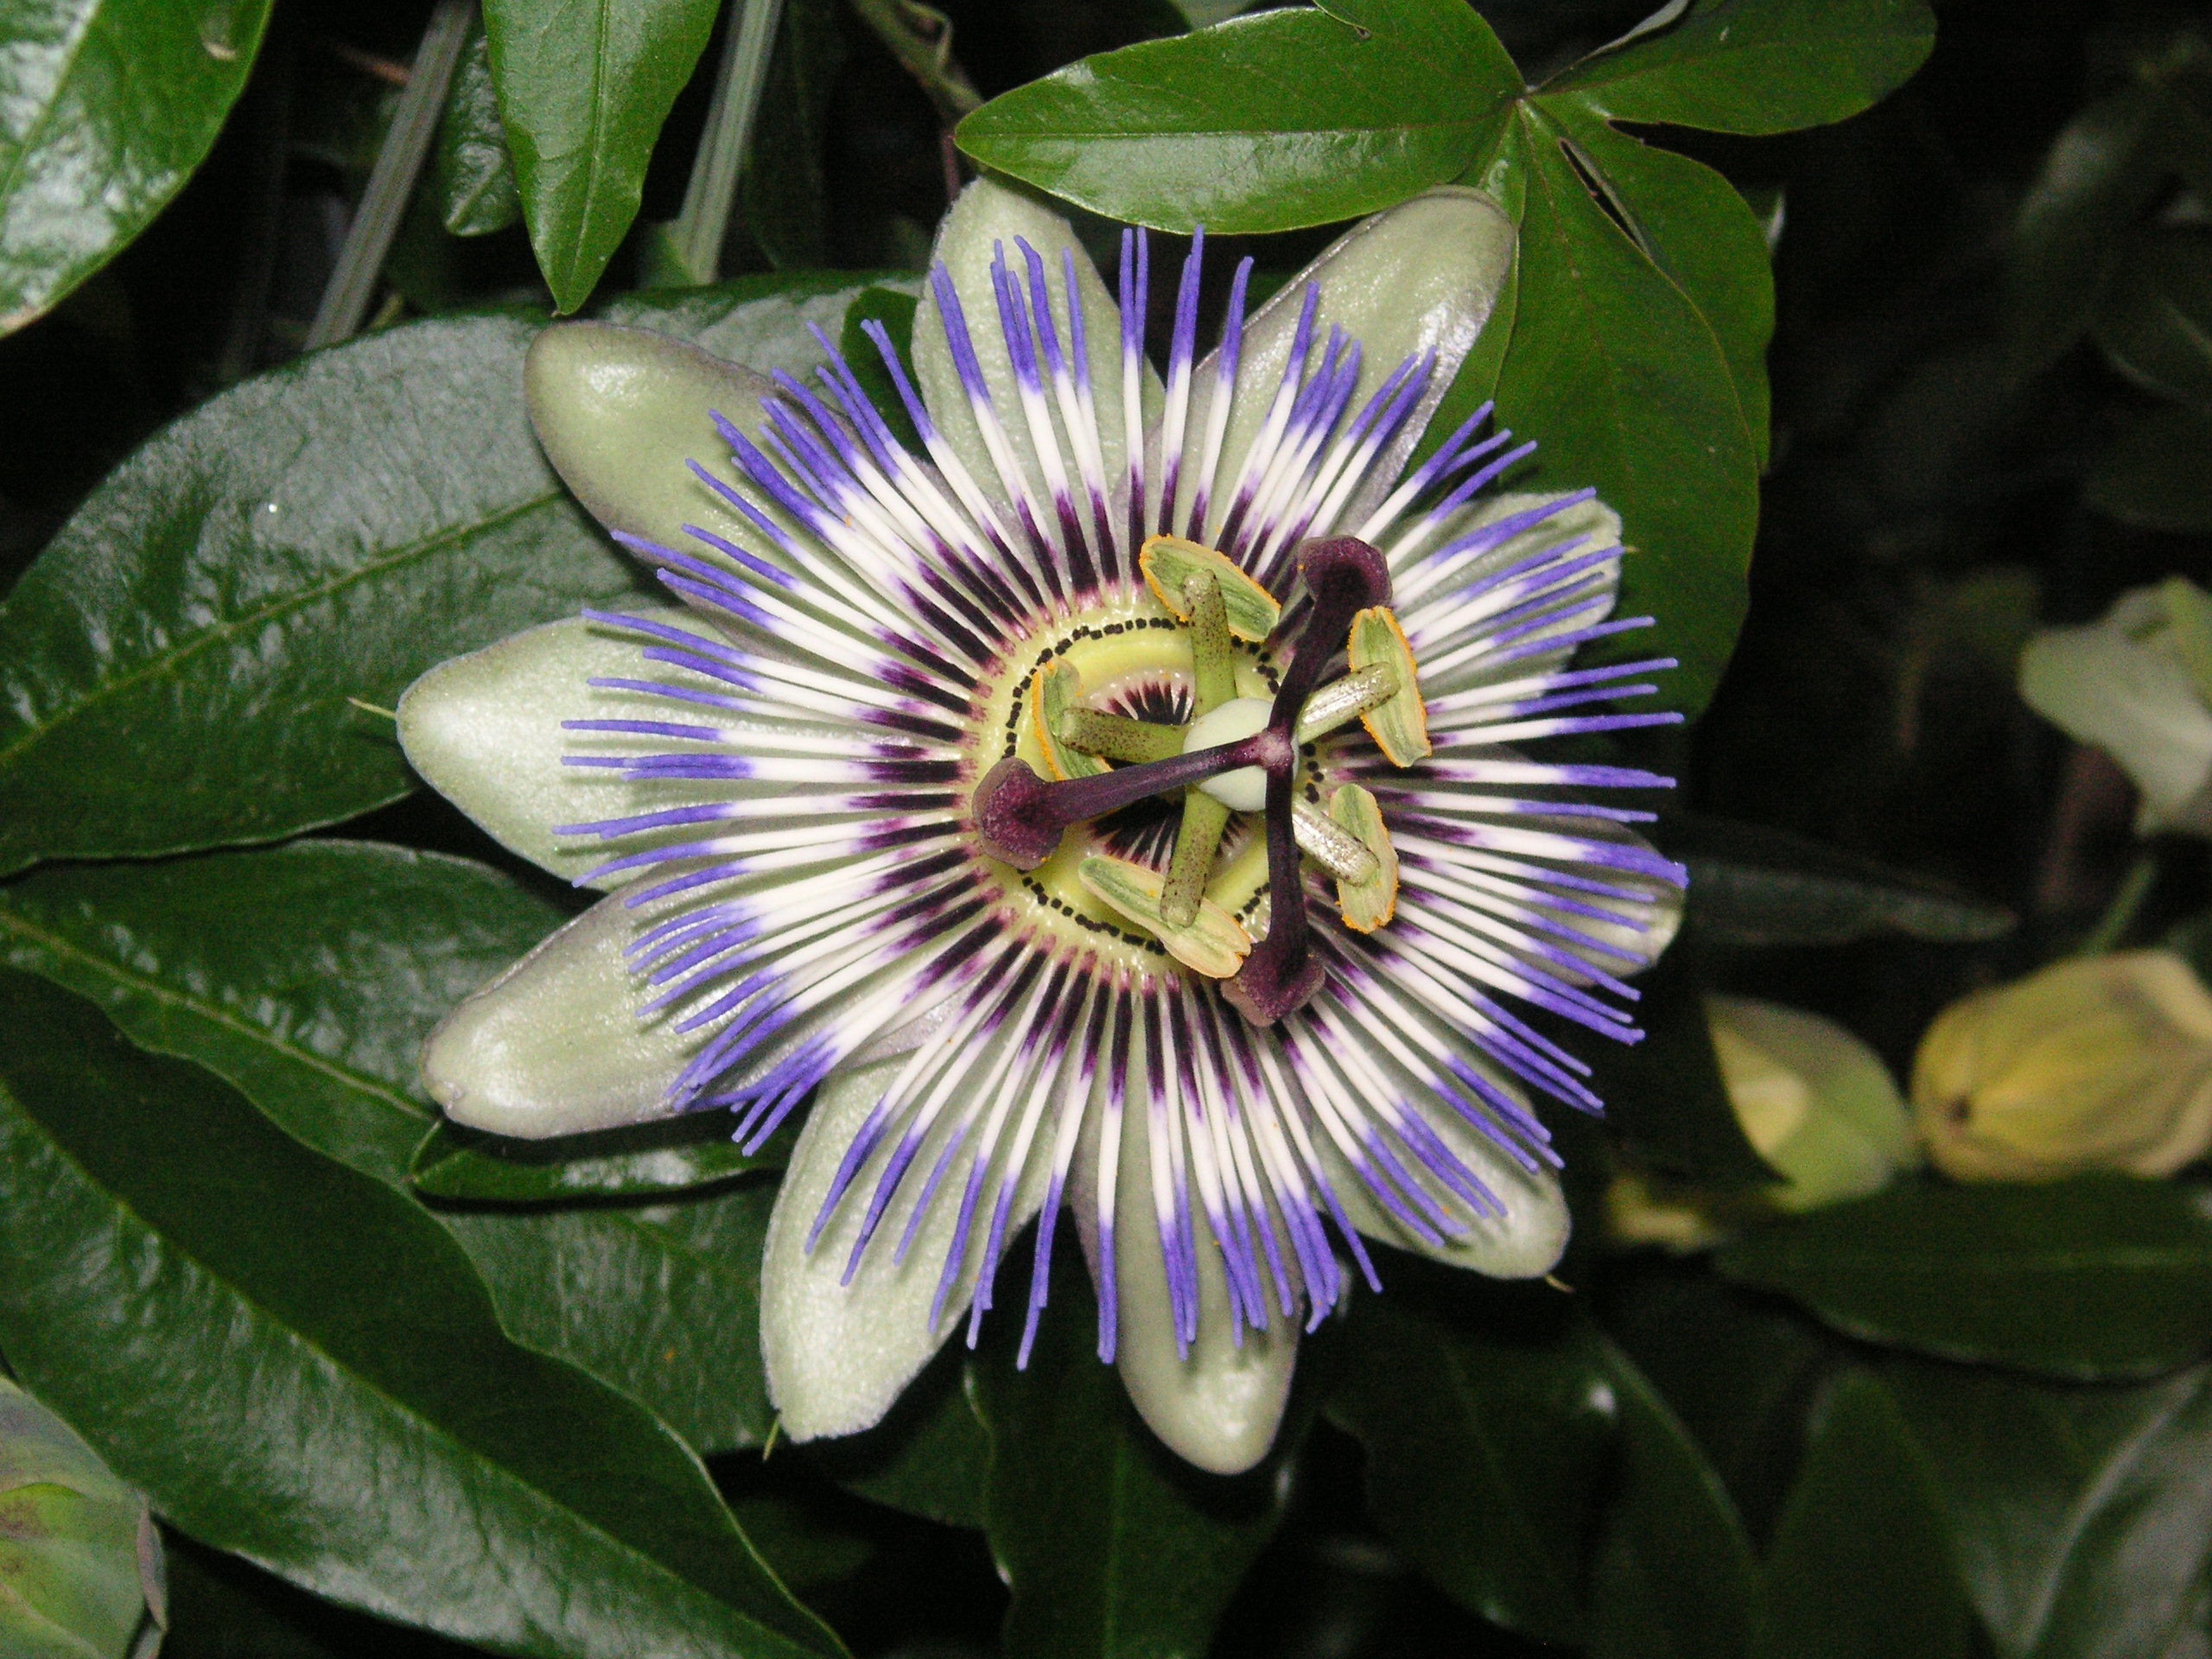
nature, blossom, plant, flower, petal, bloom, botany, flora, wildflower, flowers, close up, passion flower, passiflora, macro photography, flowering plant, land plant, passion flower family, purple passionflower, giant granadilla